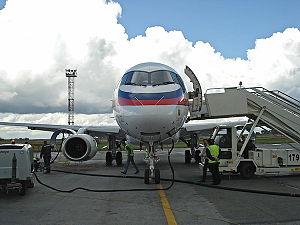
Le Soukhoï SuperJet 100 est une famille d'avions de transport régional de la société Soukhoï Civil Aircraft Company. Le premier vol a eu lieu le 19 mai 2008.